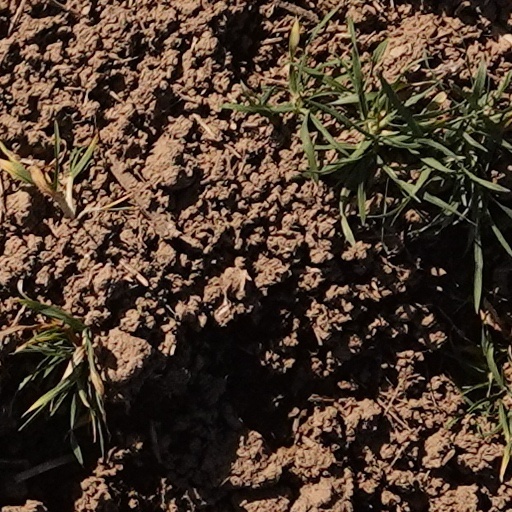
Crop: wheat